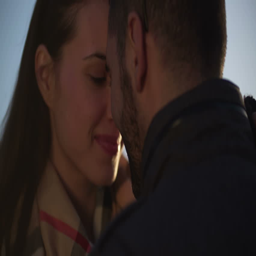
close - up of a charming couple at sunset .